Contra Costa County, California

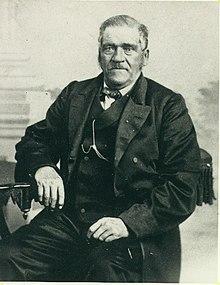
Don Salvio Pacheco

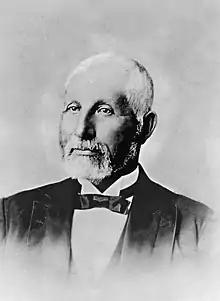
Don Víctor Castro

In 1821 Mexico gained independence from Spain. While little changed in ranchero life, the Mexican War of Independence resulted in the secularization of the missions with the re-distribution of their lands, and a new system of land grants under the Mexican Federal Law of 1824. Mission lands extended throughout the Bay Area, including portions of Contra Costa County. Between 1836 and 1846, during the era when California was a province of independent Mexico, the following 15 land grants were made in Contra Costa County.